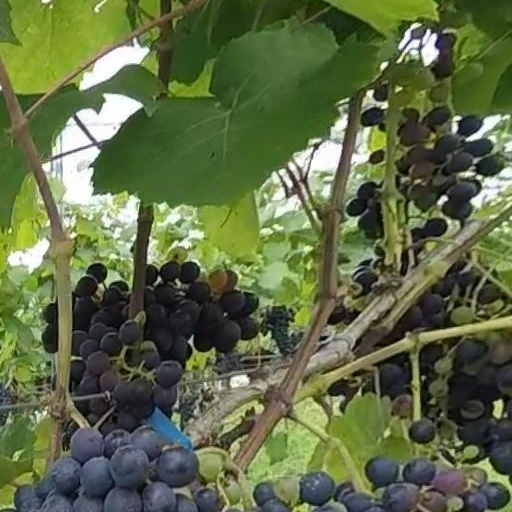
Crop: grape